Baltic Railway Company

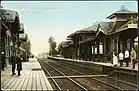
The Baltic Railway Company's Ligovo railway station near Saint Petersburg in the beginning of 20th century.

The Baltic Railway Company was an initially private and later state-owned railway company in the Russian Empire which existed from 1868 to 1907.